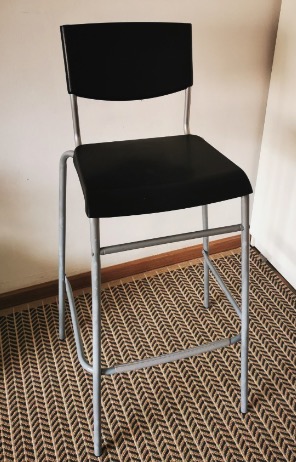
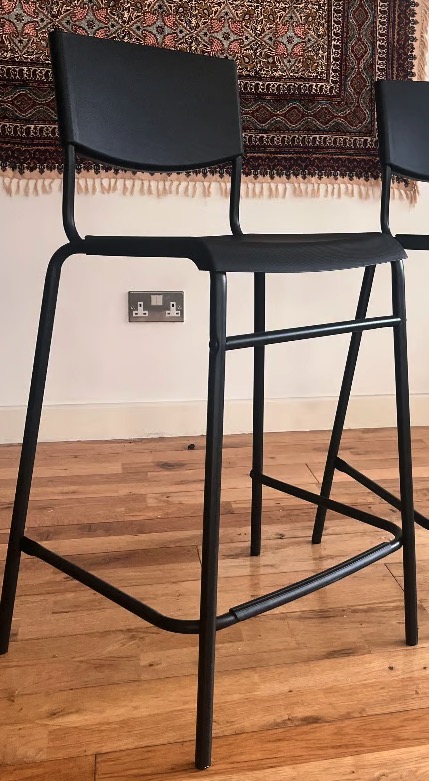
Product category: stool
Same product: no